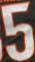
Number: 5